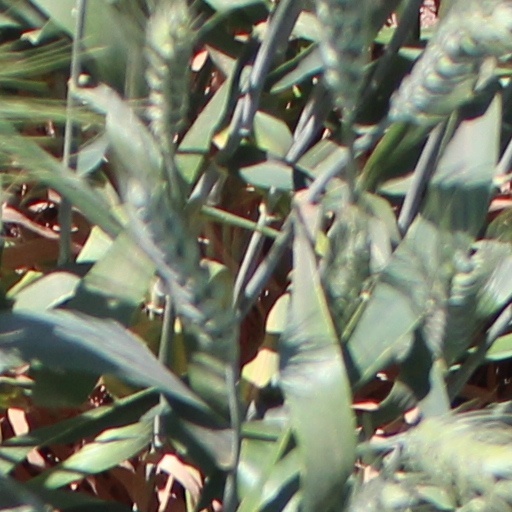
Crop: wheat